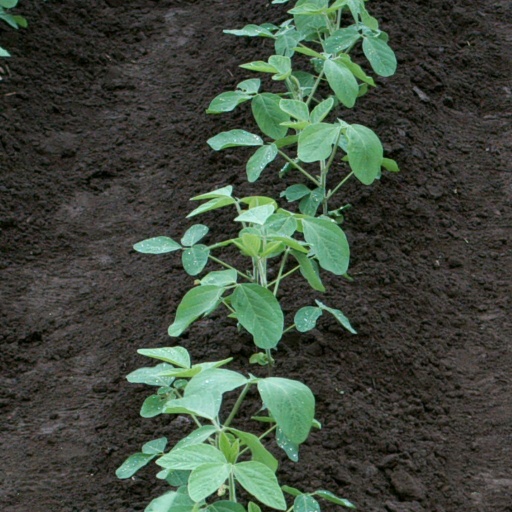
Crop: soybean